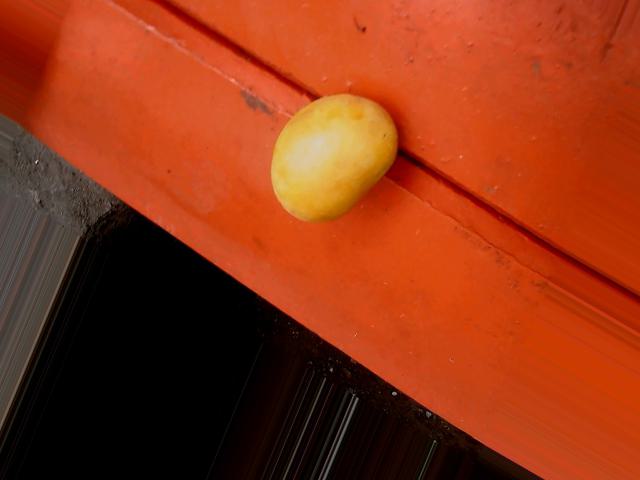
Label: Ripe_Mango